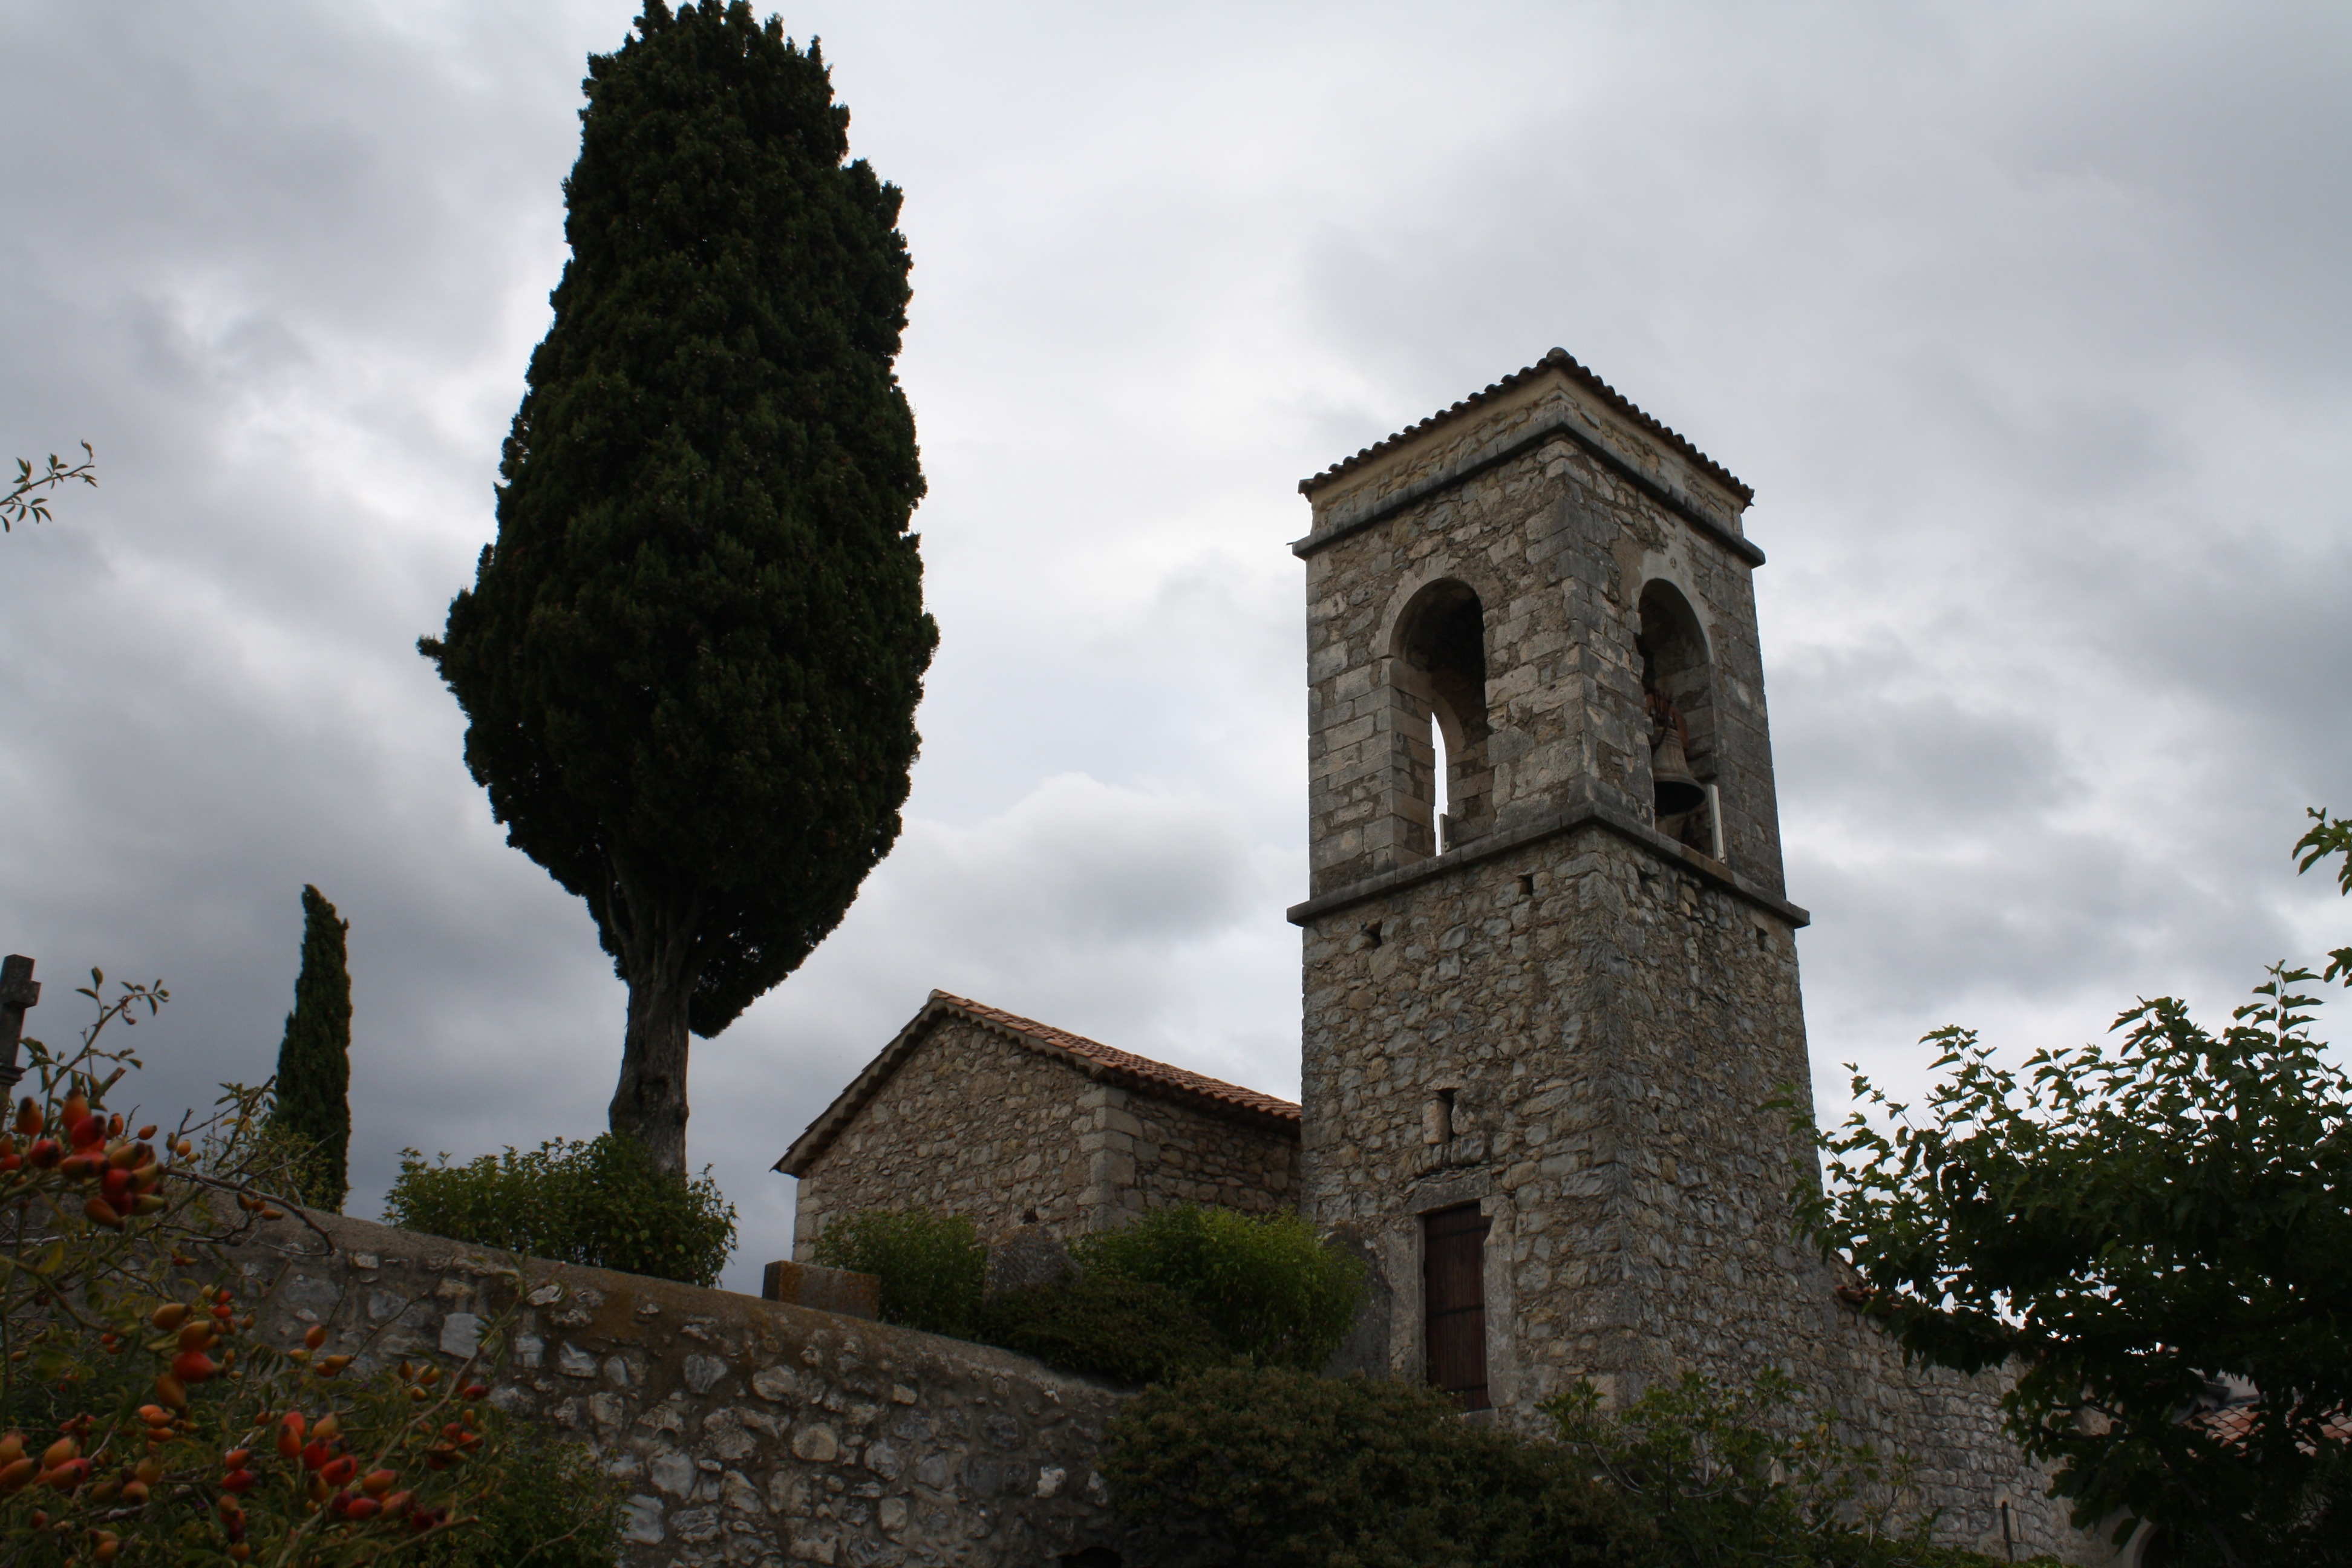
sky, building, france, tower, landmark, church, chapel, place of worship, bell tower, spire, ruins, steeple, monastery, abbey, ardeche, rural area